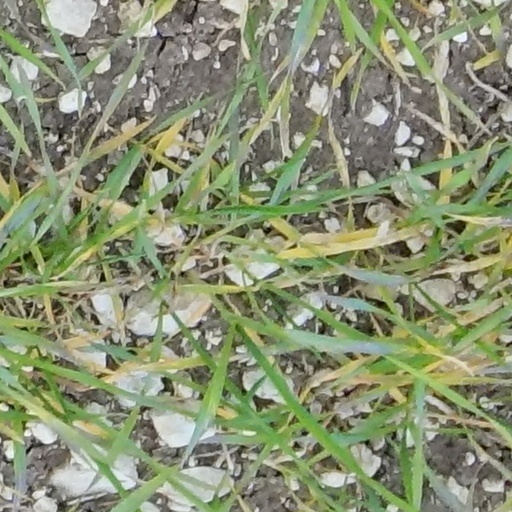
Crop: wheat